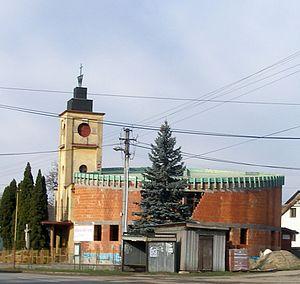
Dulova Ves est un village de Slovaquie situé dans la région de Prešov.